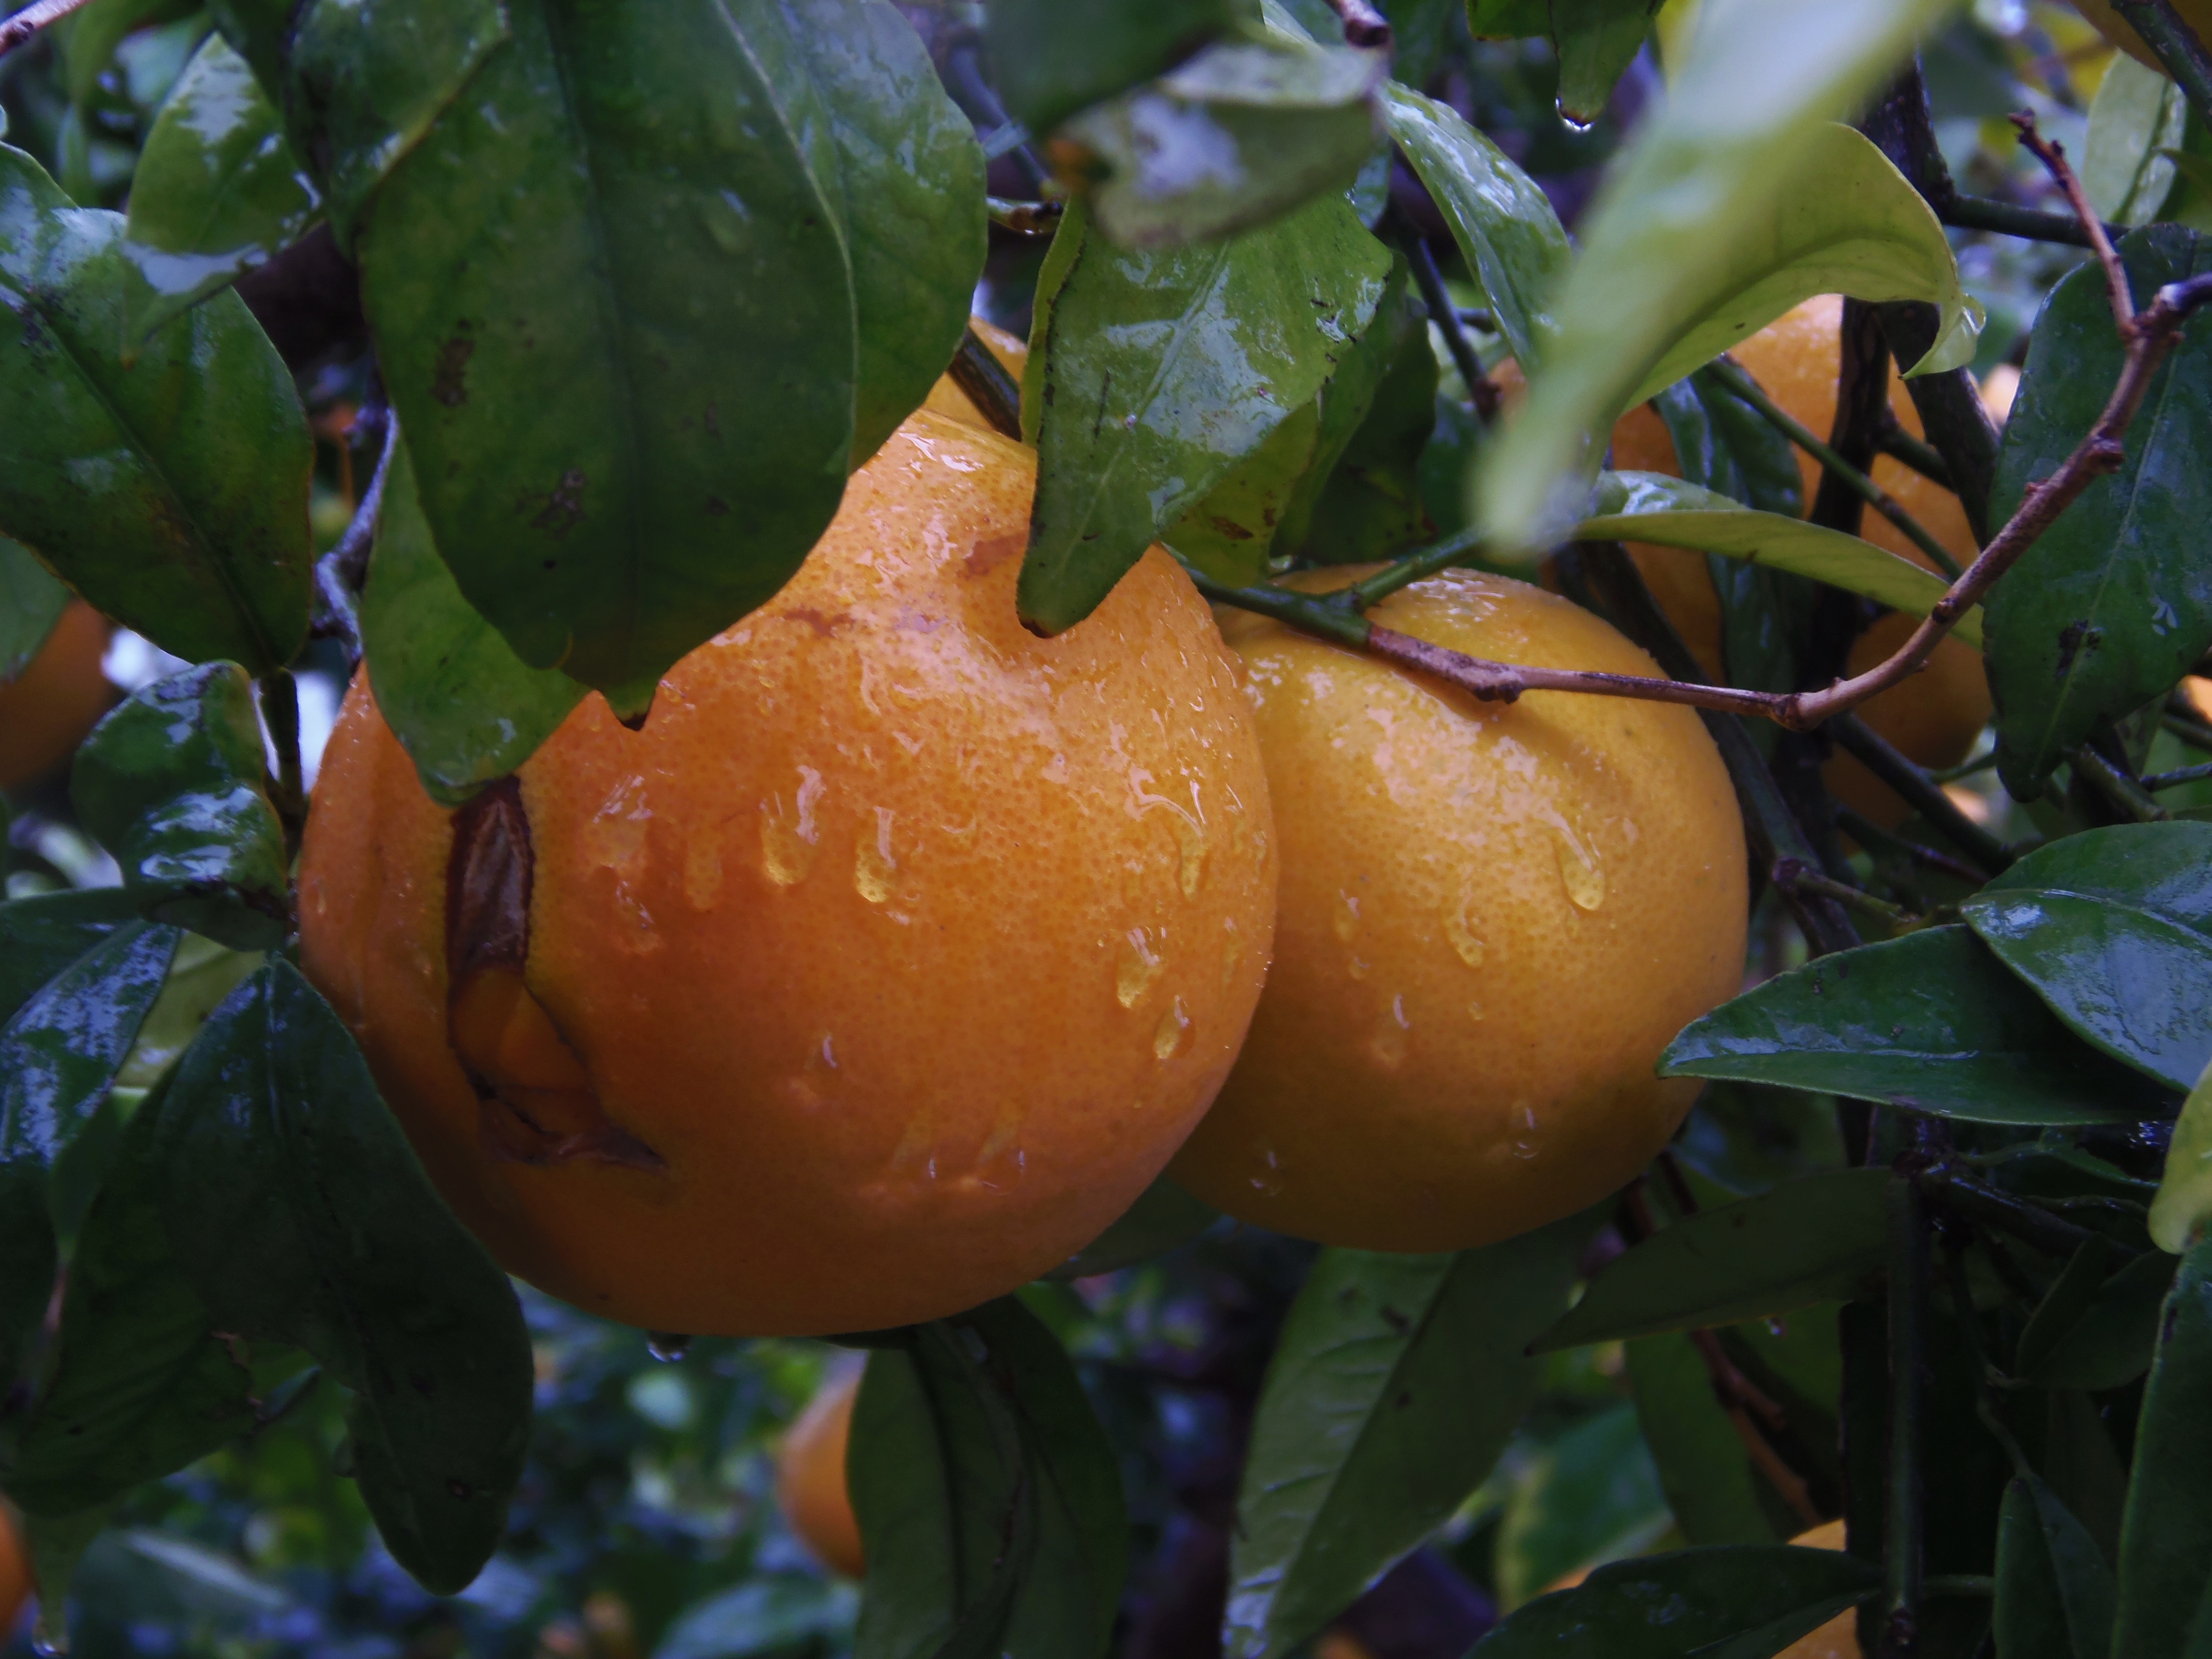
tree, branch, plant, field, fruit, sweet, rain, leaf, flower, orange, food, produce, vegetable, flora, tangerine, naranjo, persimmon, diospyros, citrus, moisture, flowering plant, drops of rain, bitter orange, mandarin orange, land plant, common persimmon